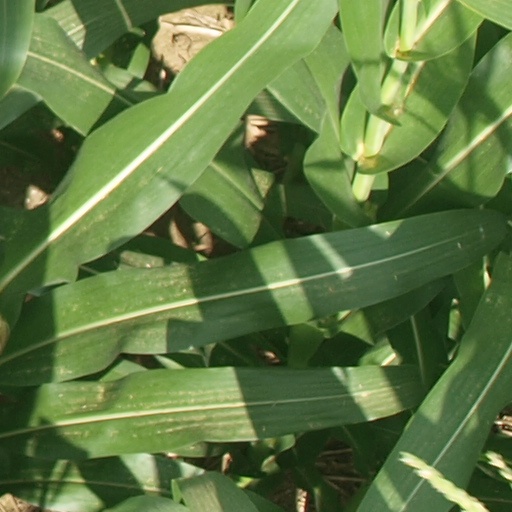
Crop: maize; corn